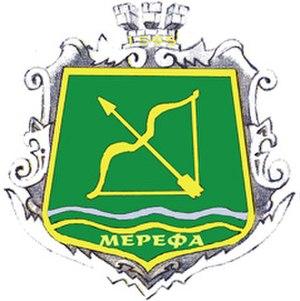
Merefa est une ville de l'oblast de Kharkiv, en Ukraine. Sa population s'élevait à 22 280 habitants en 2013.